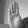
ASL letter: B